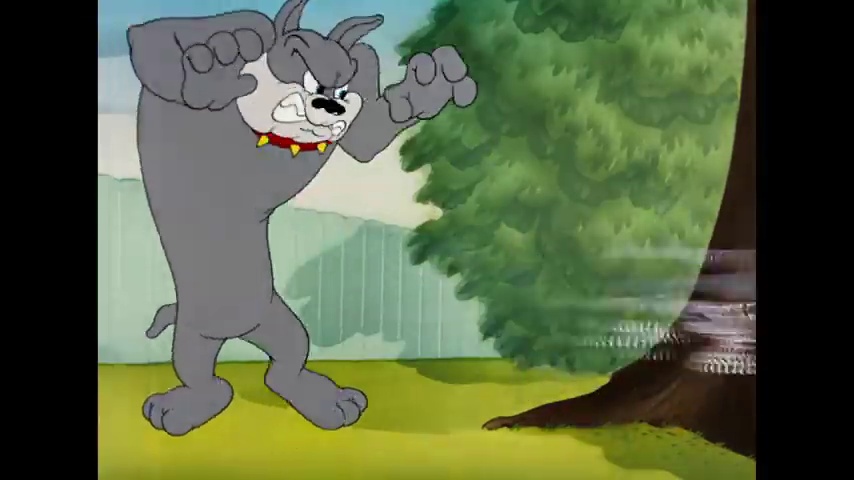
Portrait style: Cartoon Portrait